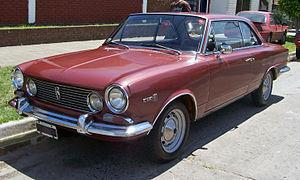
L'IKA Torino est une automobile produite par le constructeur argentin IKA - Industrias Kaiser Argentina de 1966 à 1975, puis par Renault Argentina de 1975 à 1981. Cette automobile est le fruit d'une association entre le maître carrossier italien Pininfarina et le constructeur argentin IKA qui produisait dans son usine de Córdoba le modèle IKA Rambler sous licence américaine mais qui, voyant les ventes du modèle chuter en raison de l'évolution du goût des automobilistes argentins lassés du style américain, voulut le relancer en lui donnant un style européen.
La société Industrias Kaiser Argentina S.A., plus connue sous le simple sigle IKA, était un constructeur automobile argentin dont l'activité a commencé au milieu des années 1950 et s'est achevée en 1979.